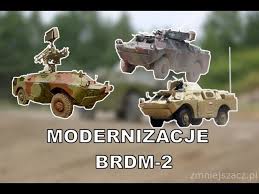
Label: BRDM